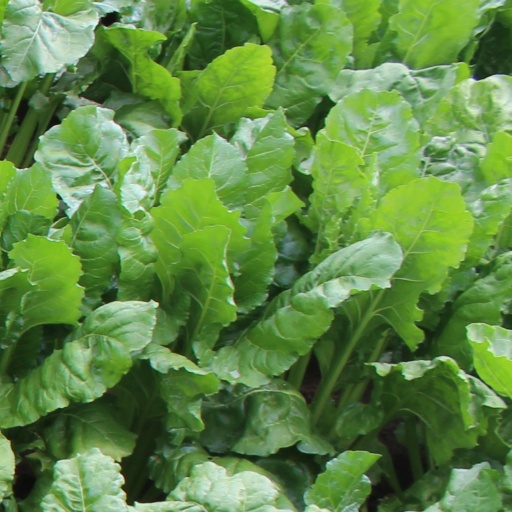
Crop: sugar beet